Adams Apples

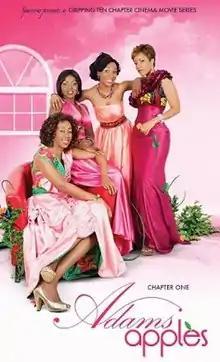
Theatrical release poster for "chapter 1"

Adams Apples is a Ghanaian film series, starring Yvonne Okoro, Joselyn Dumas, John Dumelo, Naa Ashorkor Mensa-Doku, Anima Misa Amoah, Adjetey Anang, Helene Asante, SoulKnight Jazz, Jasmine Baroudi, Vincent McCauley, Roselyn Ngissah, Fred Kanebi. The series consists of ten drama feature films, known as "chapters", produced by Ken Attoh and directed by Shirley Frimpong-Manso.